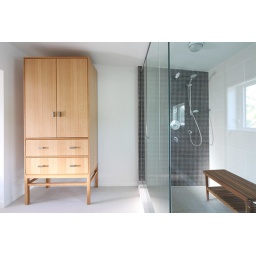
custom tall boy storage unit in white oak